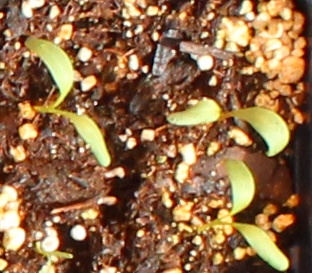
Label: Sugar beet